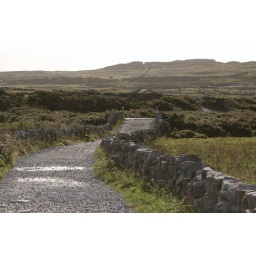
That tiny speck in the distance is the door to the fort. The sign said it was 15 minutes away. The sign was lying.